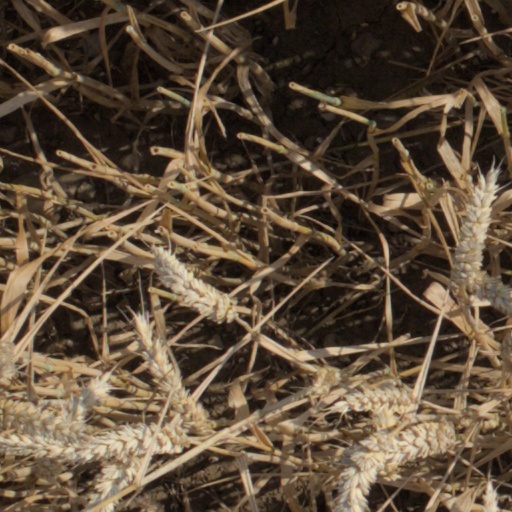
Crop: wheat